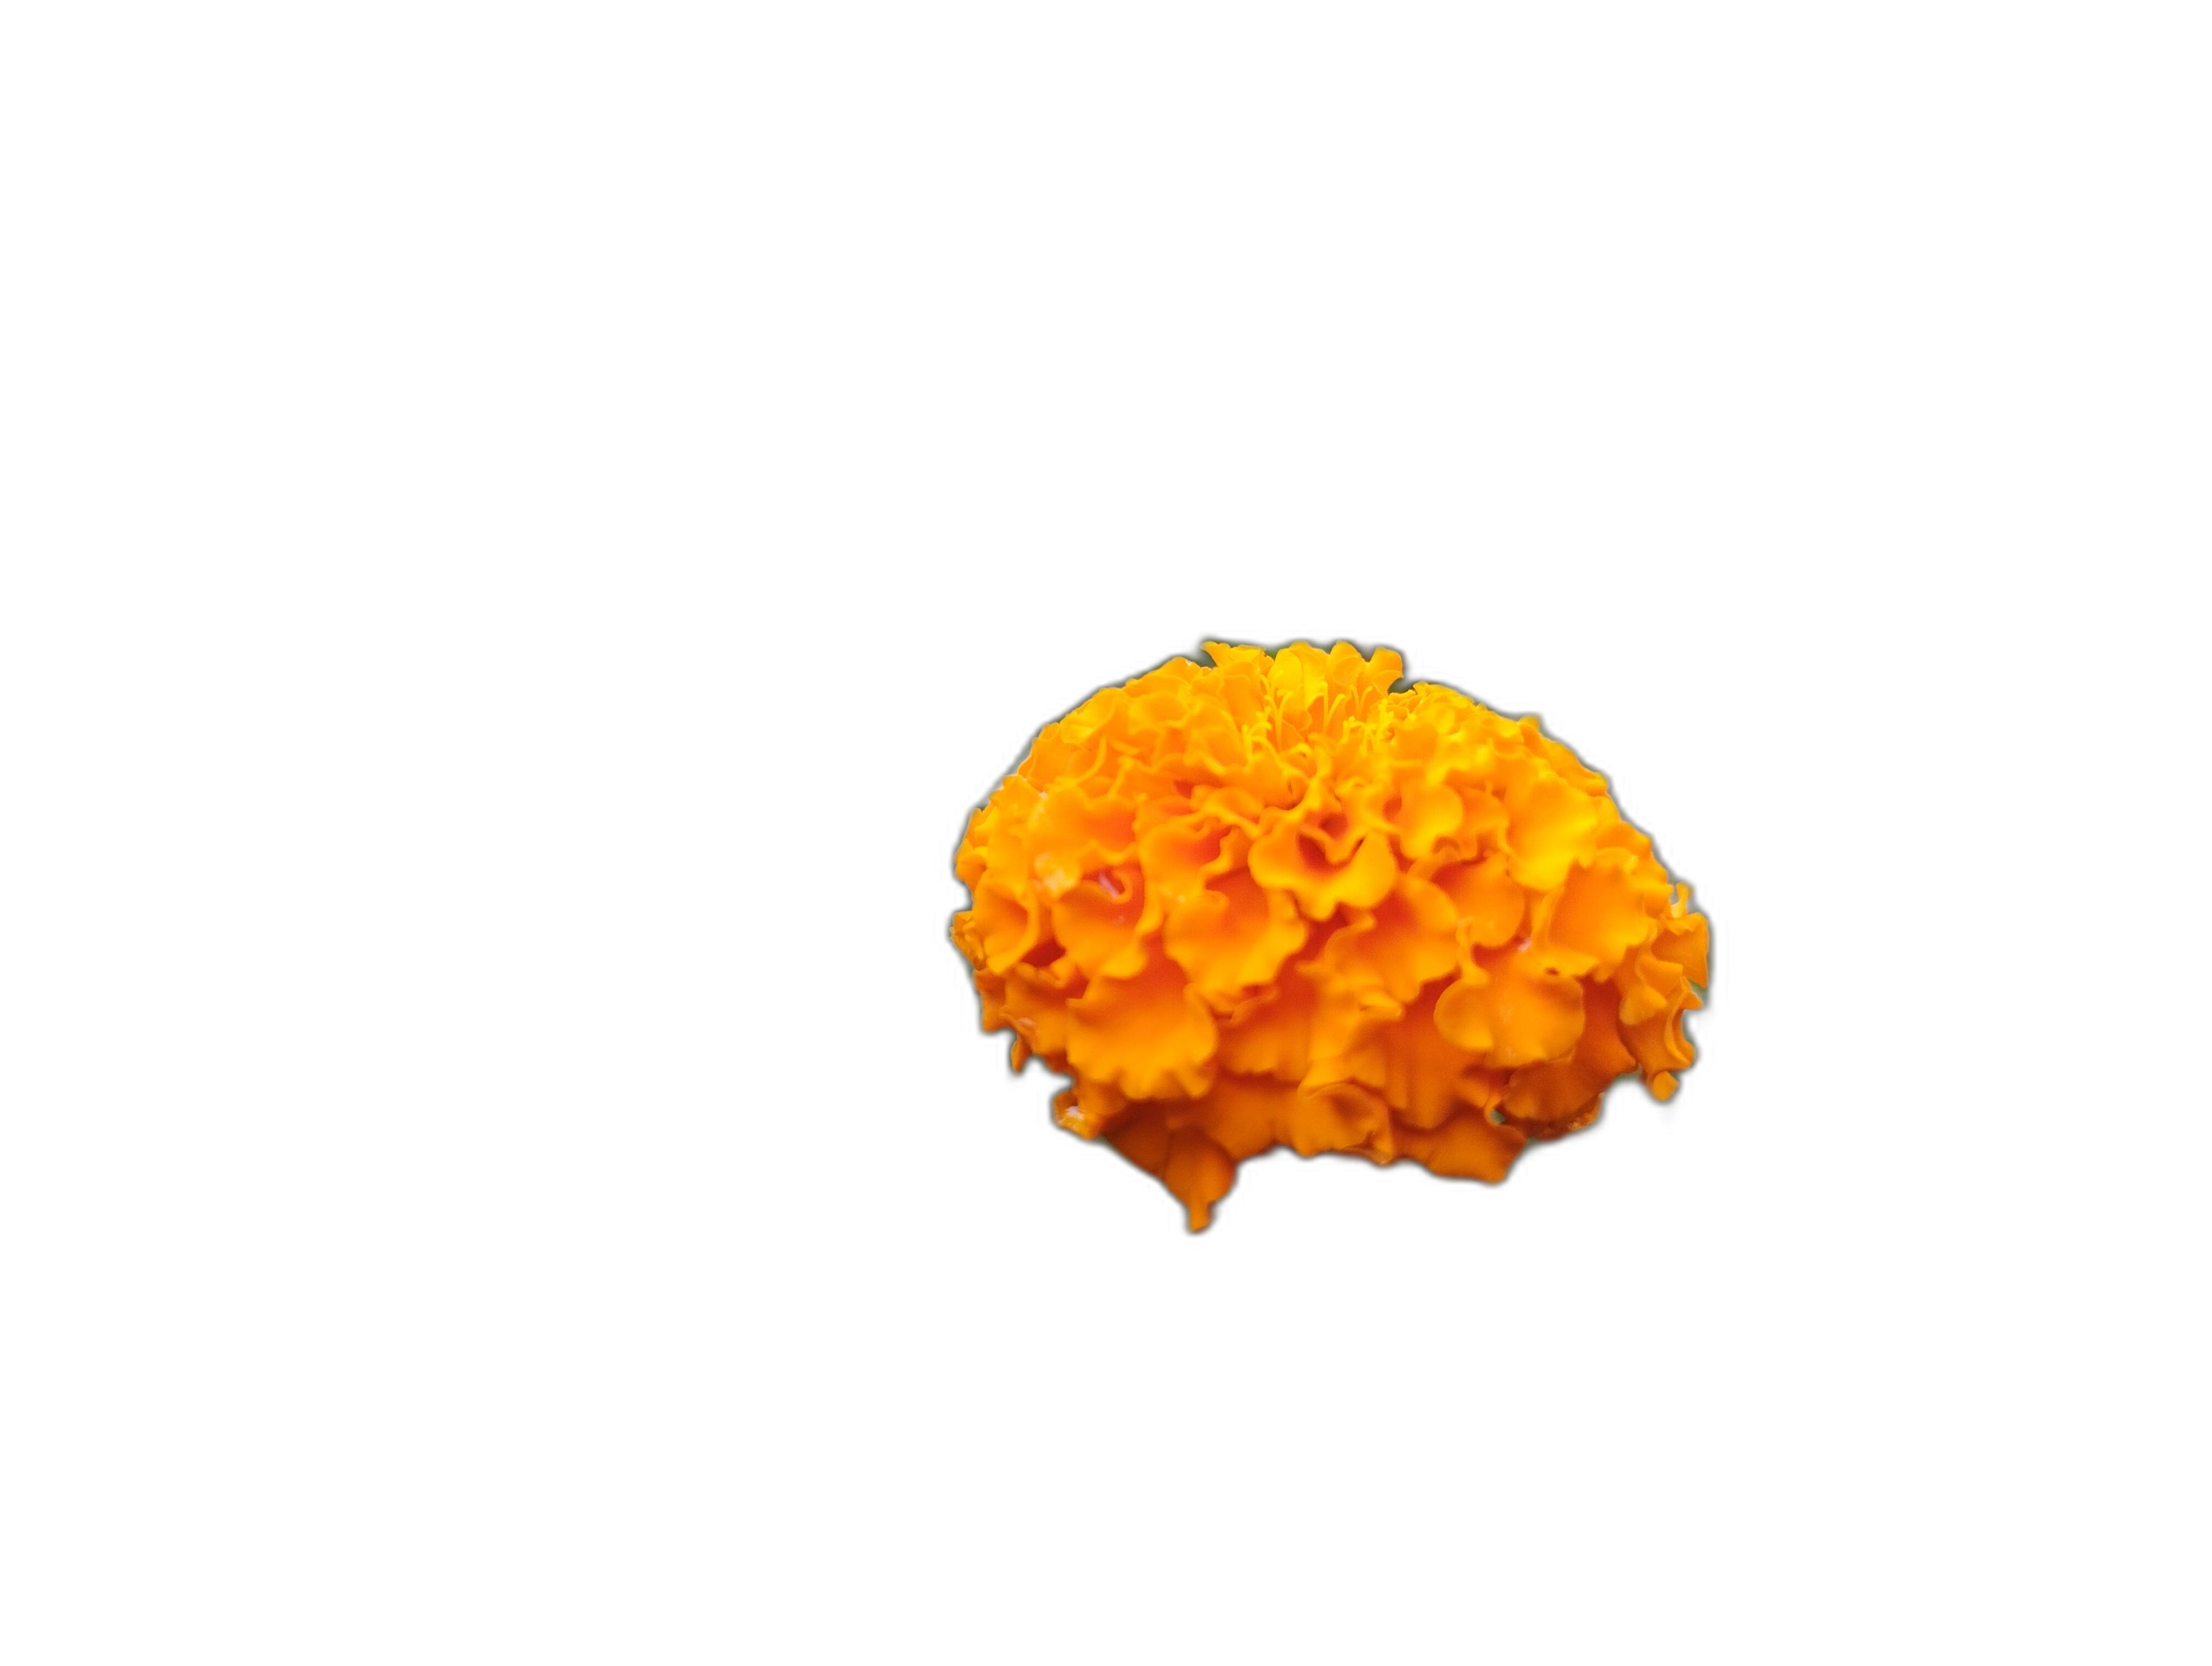
Label: Marigold